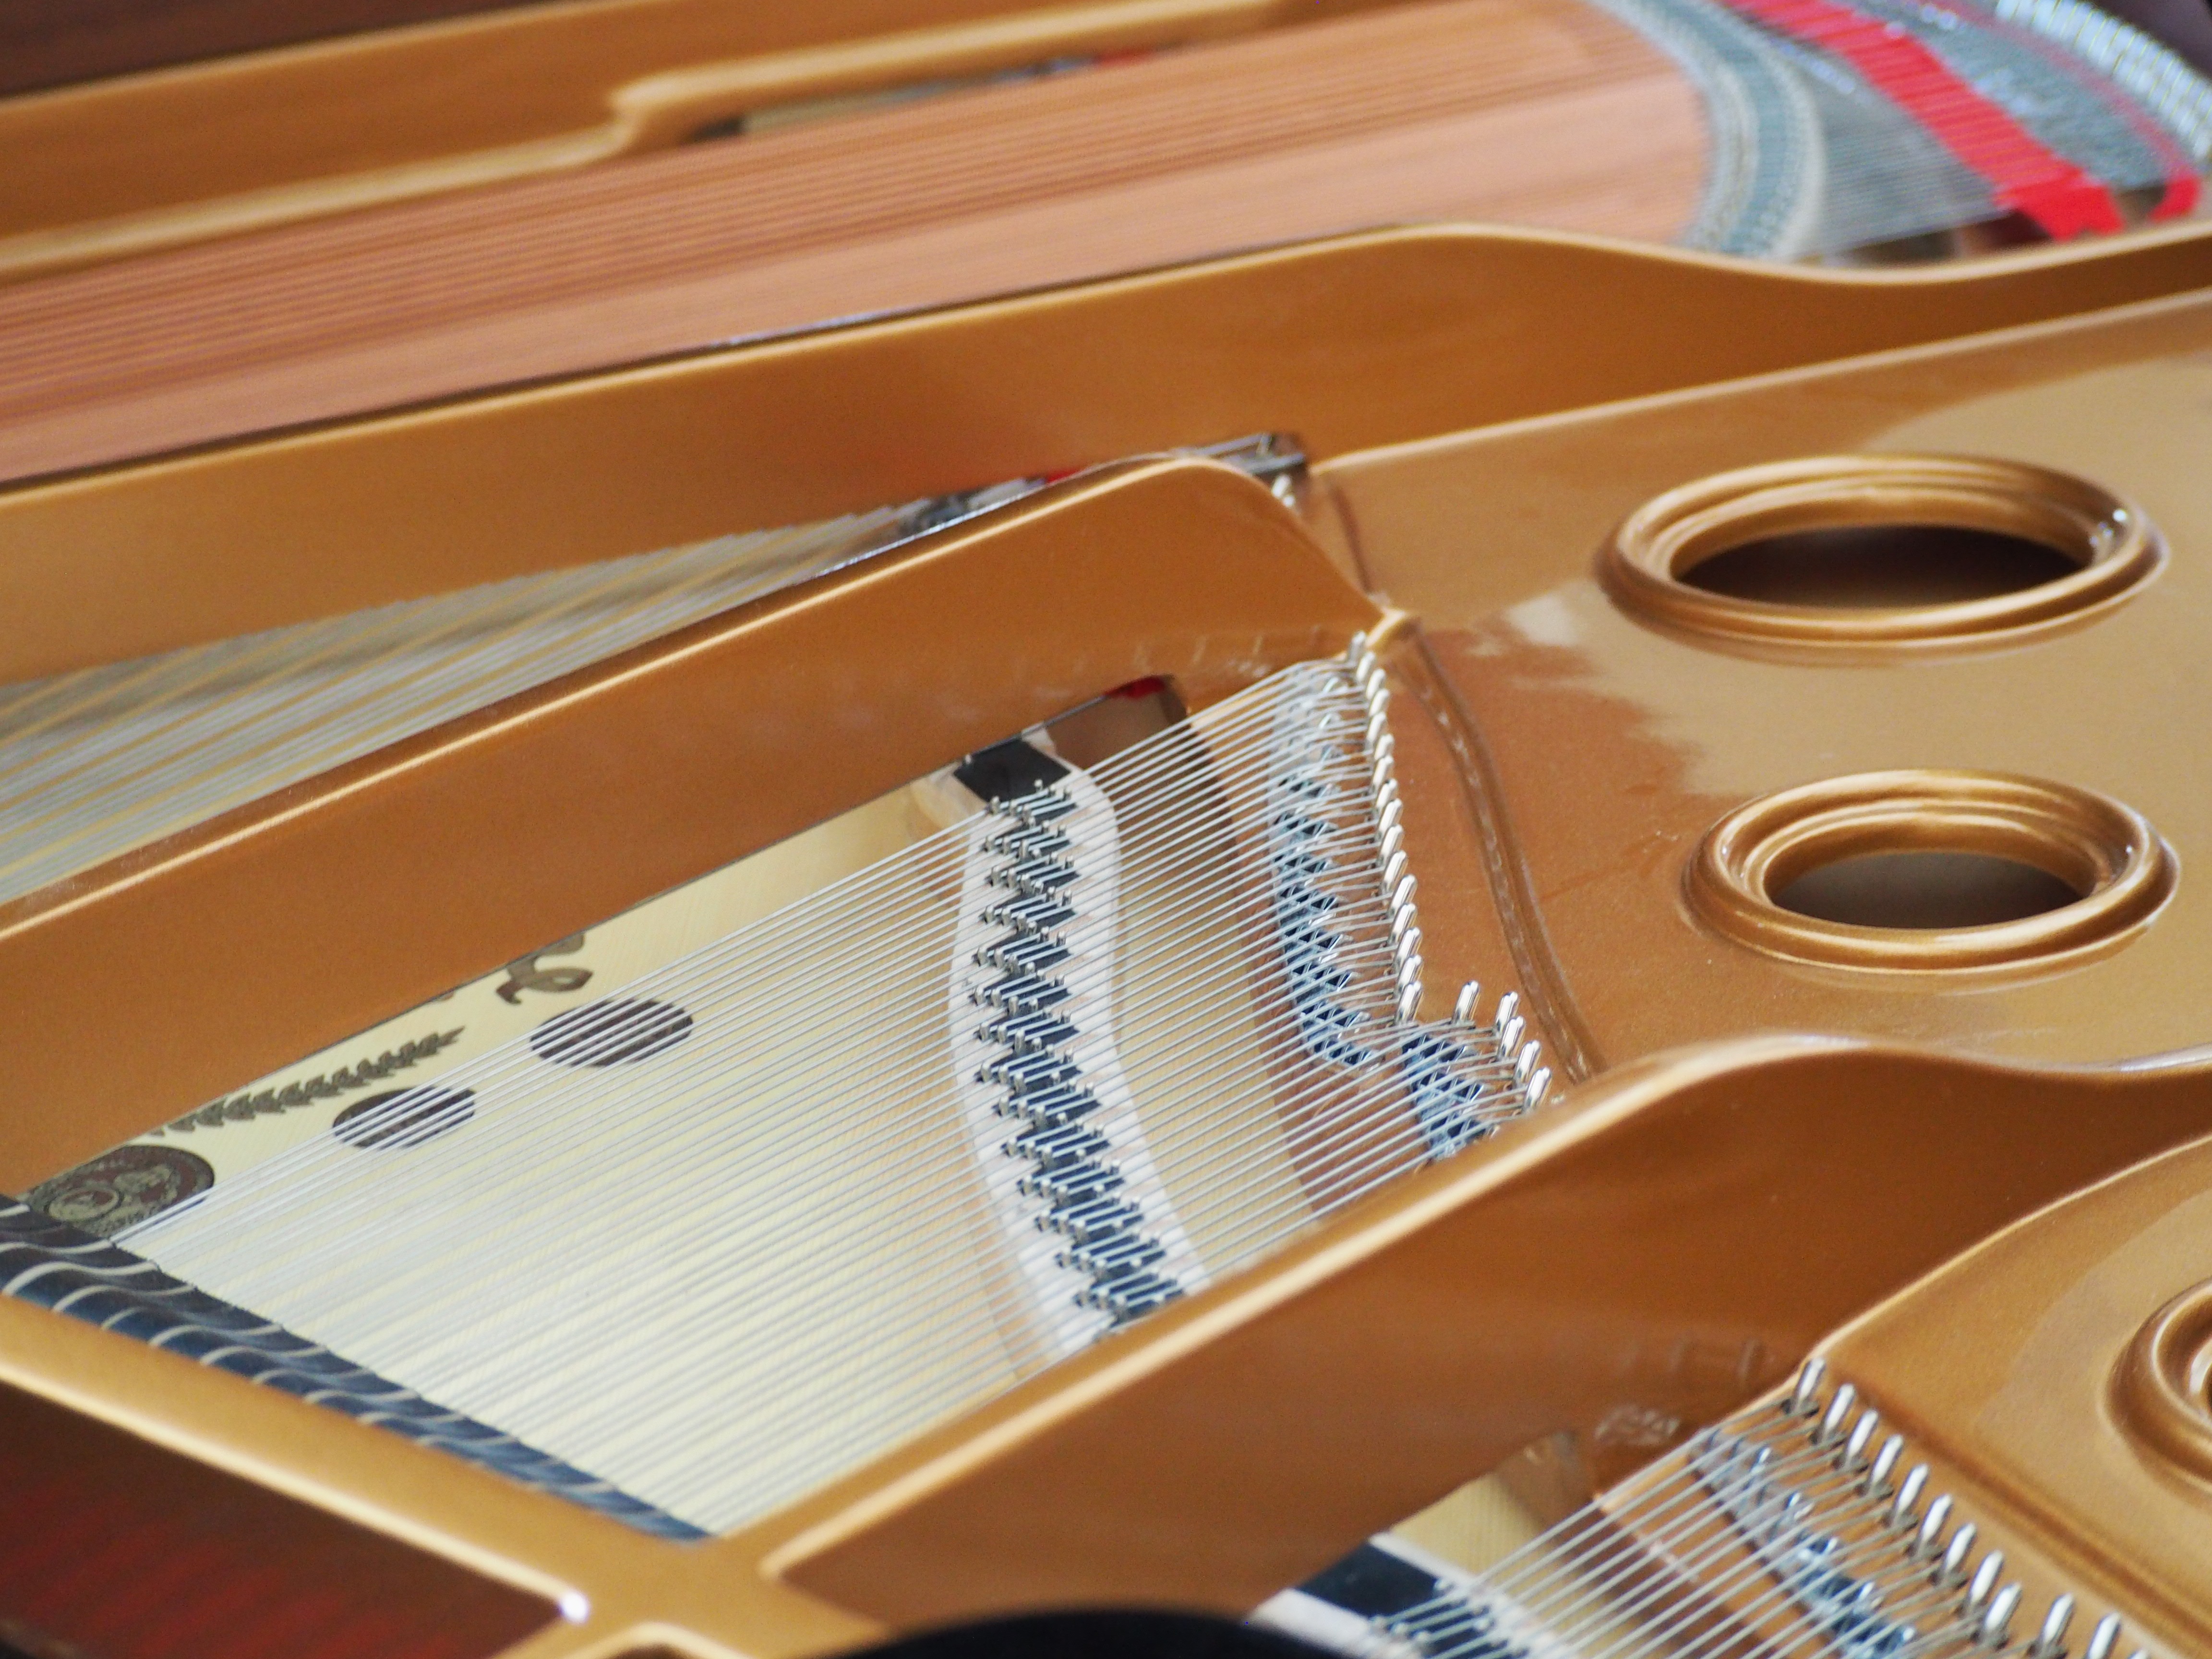
music, keyboard, technology, guitar, instrument, piano, musical instrument, art, grand piano, string instrument, electronic device, electronic instrument, plucked string instruments